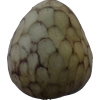
Label: cherimoya